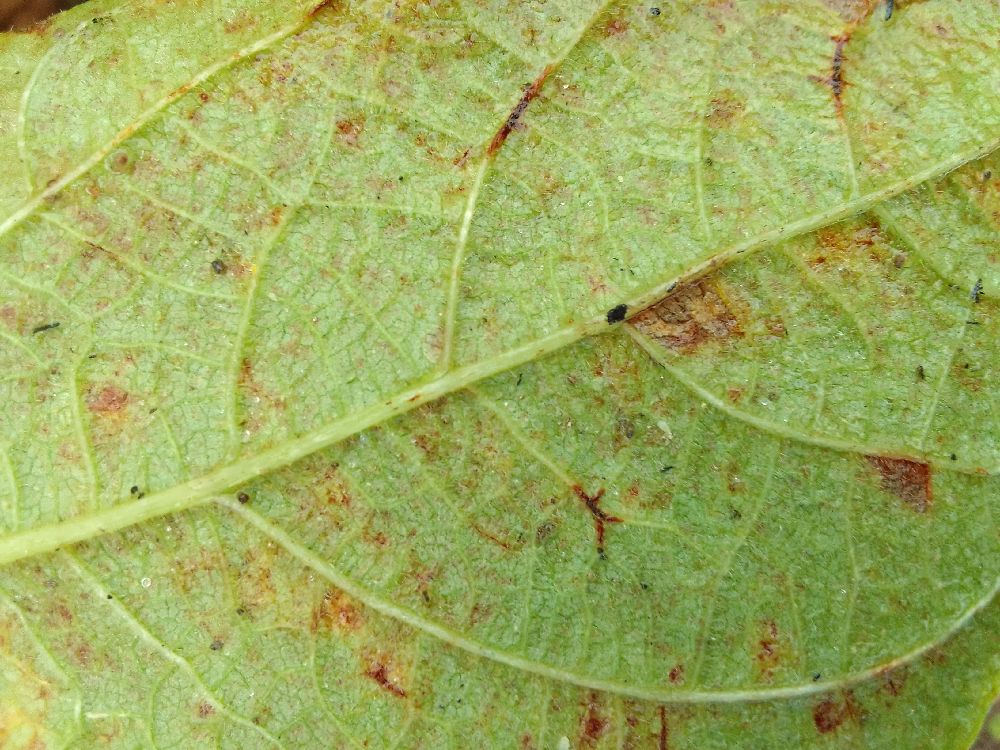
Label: anthracnose